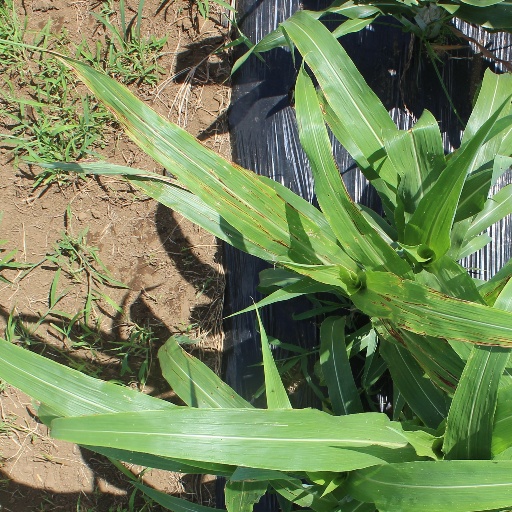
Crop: sorghum